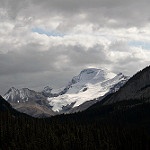
Label: mountain